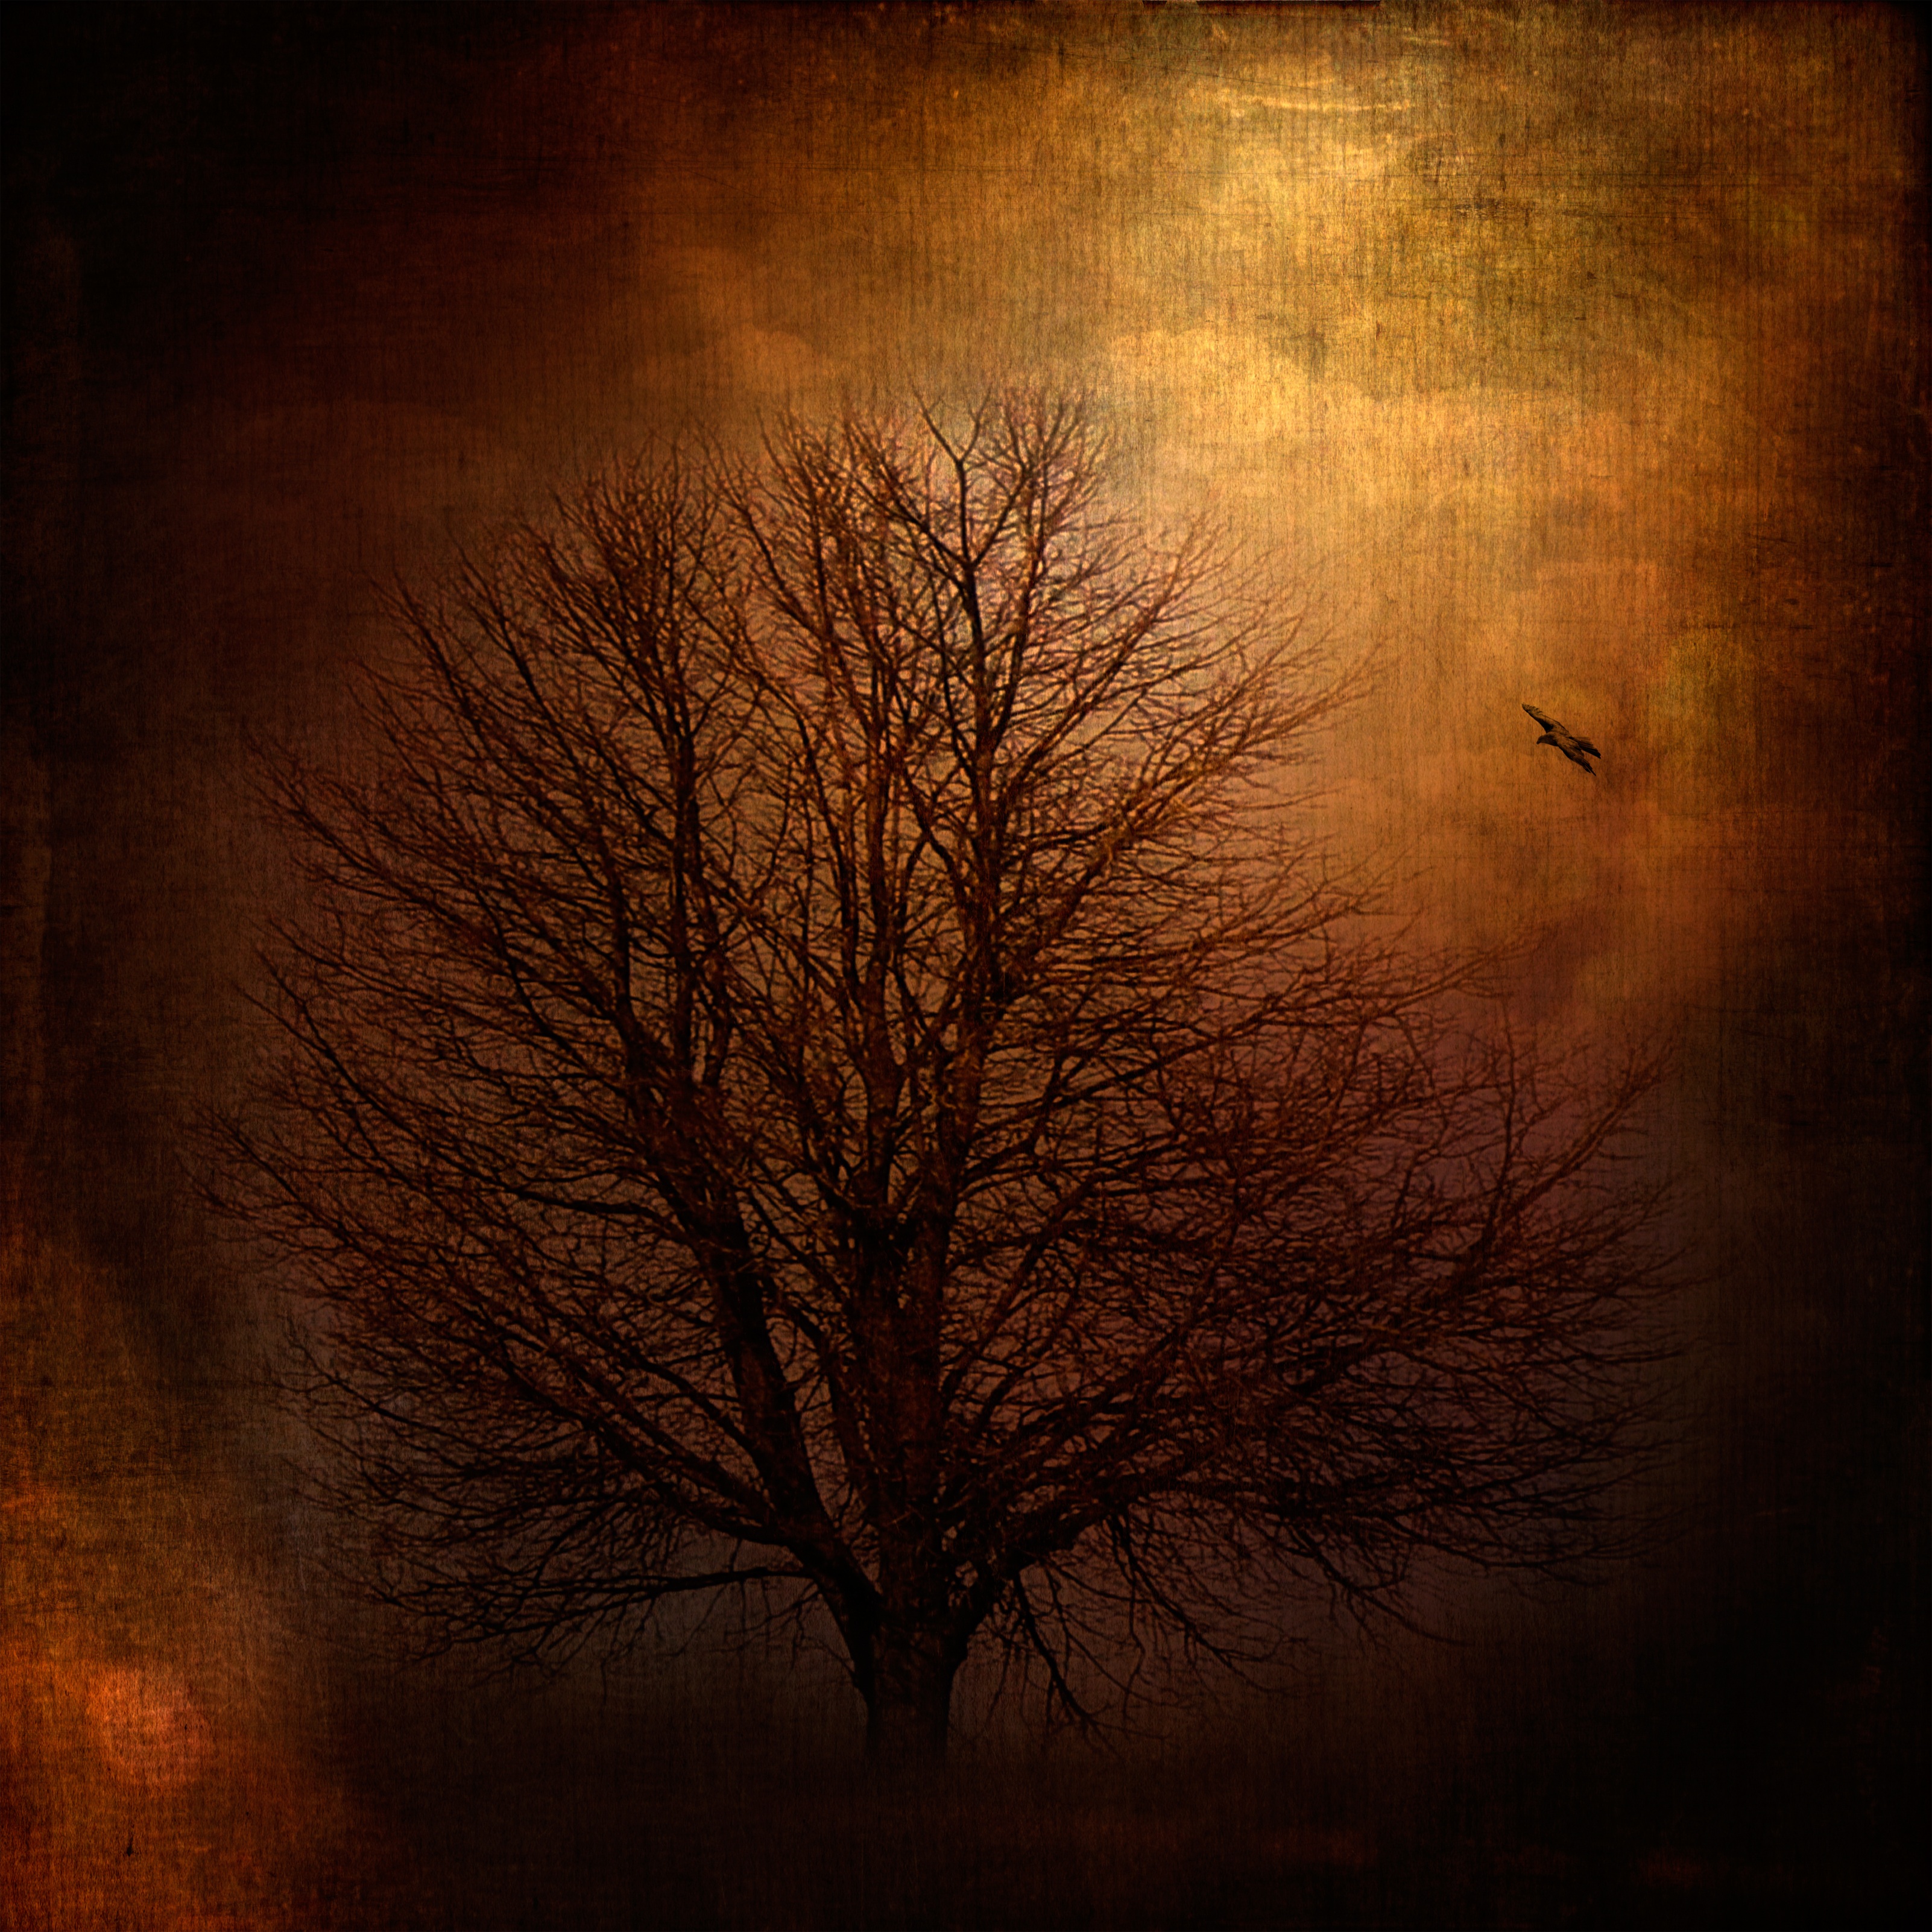
landscape, tree, nature, branch, bird, light, plant, sun, sunrise, sunset, night, sunlight, morning, texture, leaf, dawn, atmosphere, evening, reflection, autumn, darkness, lighting, painting, art, digital art, adler, atmospheric phenomenon, woody plant